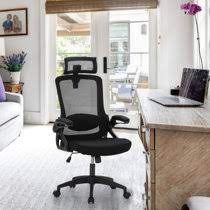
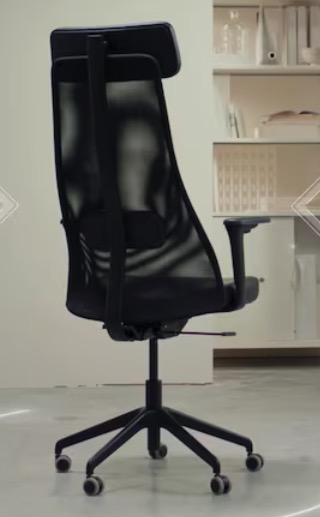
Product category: items_chair
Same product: no